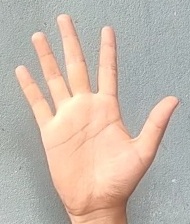
ASL sign: 5